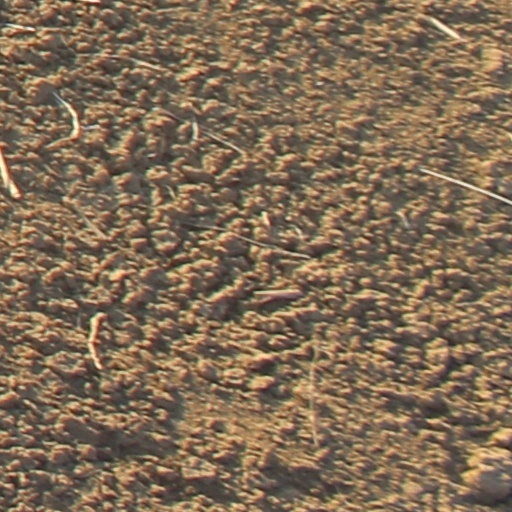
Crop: wheat